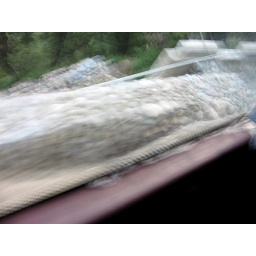
blurry view down the cliff from high-speed bus over damaged road